List of songs recorded by Led Zeppelin

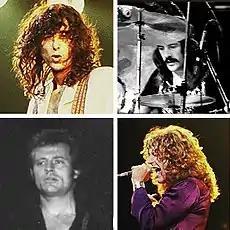
Clockwise, from top left: Jimmy Page, John Bonham, Robert Plant, John Paul Jones

Led Zeppelin were an English rock band who recorded 94 songs between 1968 and 1980. The band pioneered the concept of album-oriented rock and often refused to release popular songs as singles, instead viewing their albums as indivisible, complete listening experiences, and disliked record labels re-editing their songs for single releases.